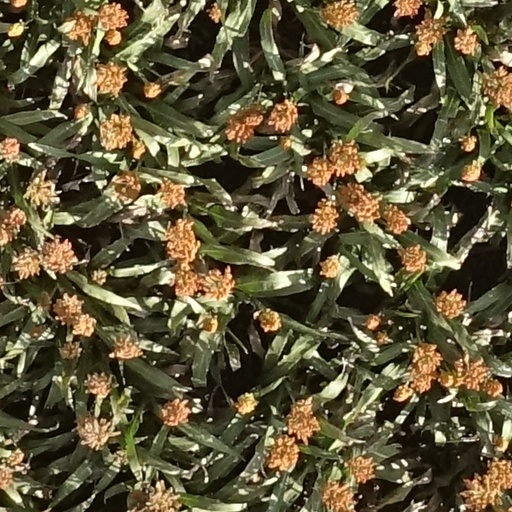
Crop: sorghum